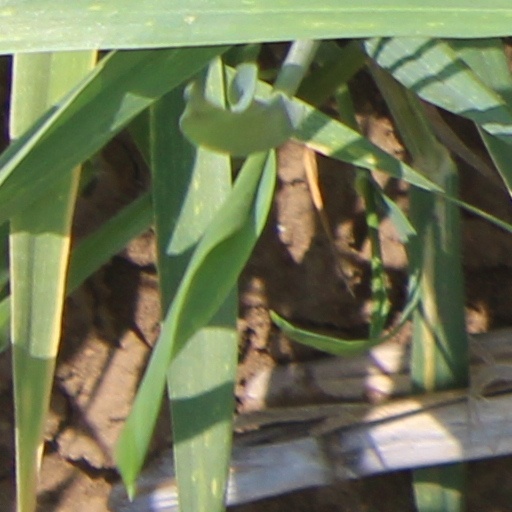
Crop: wheat